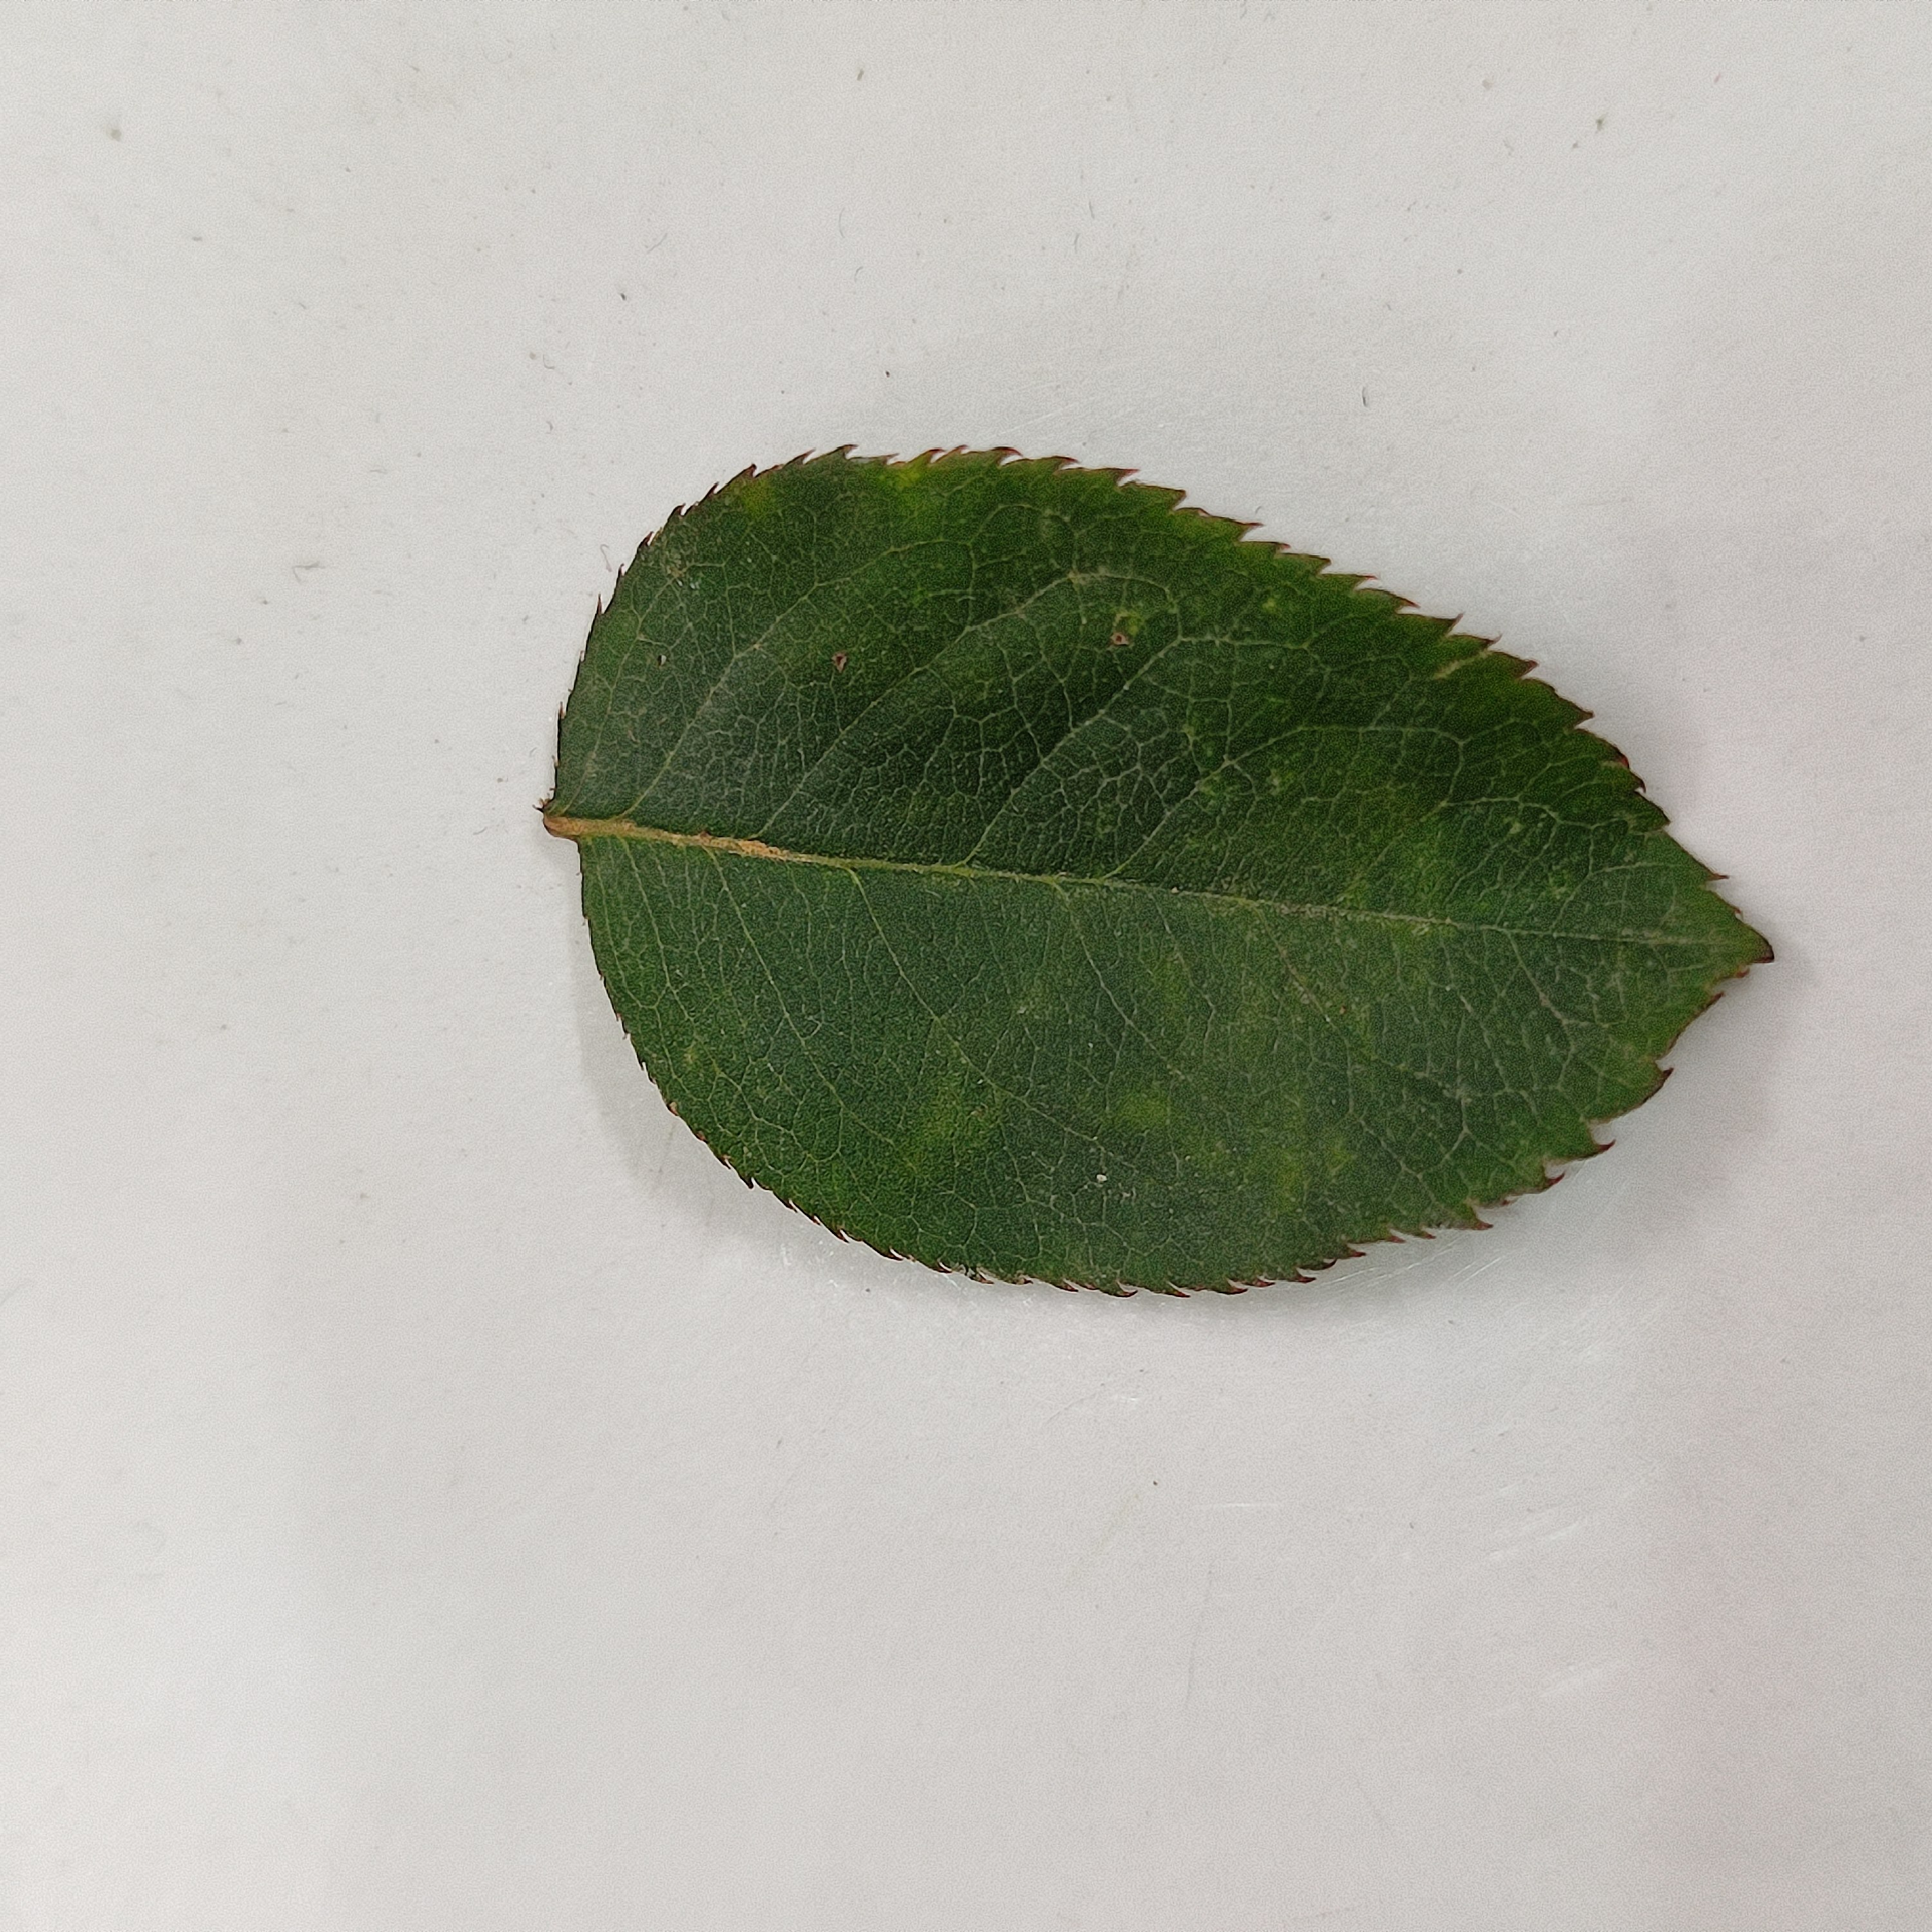
Label: Healthy Leaf